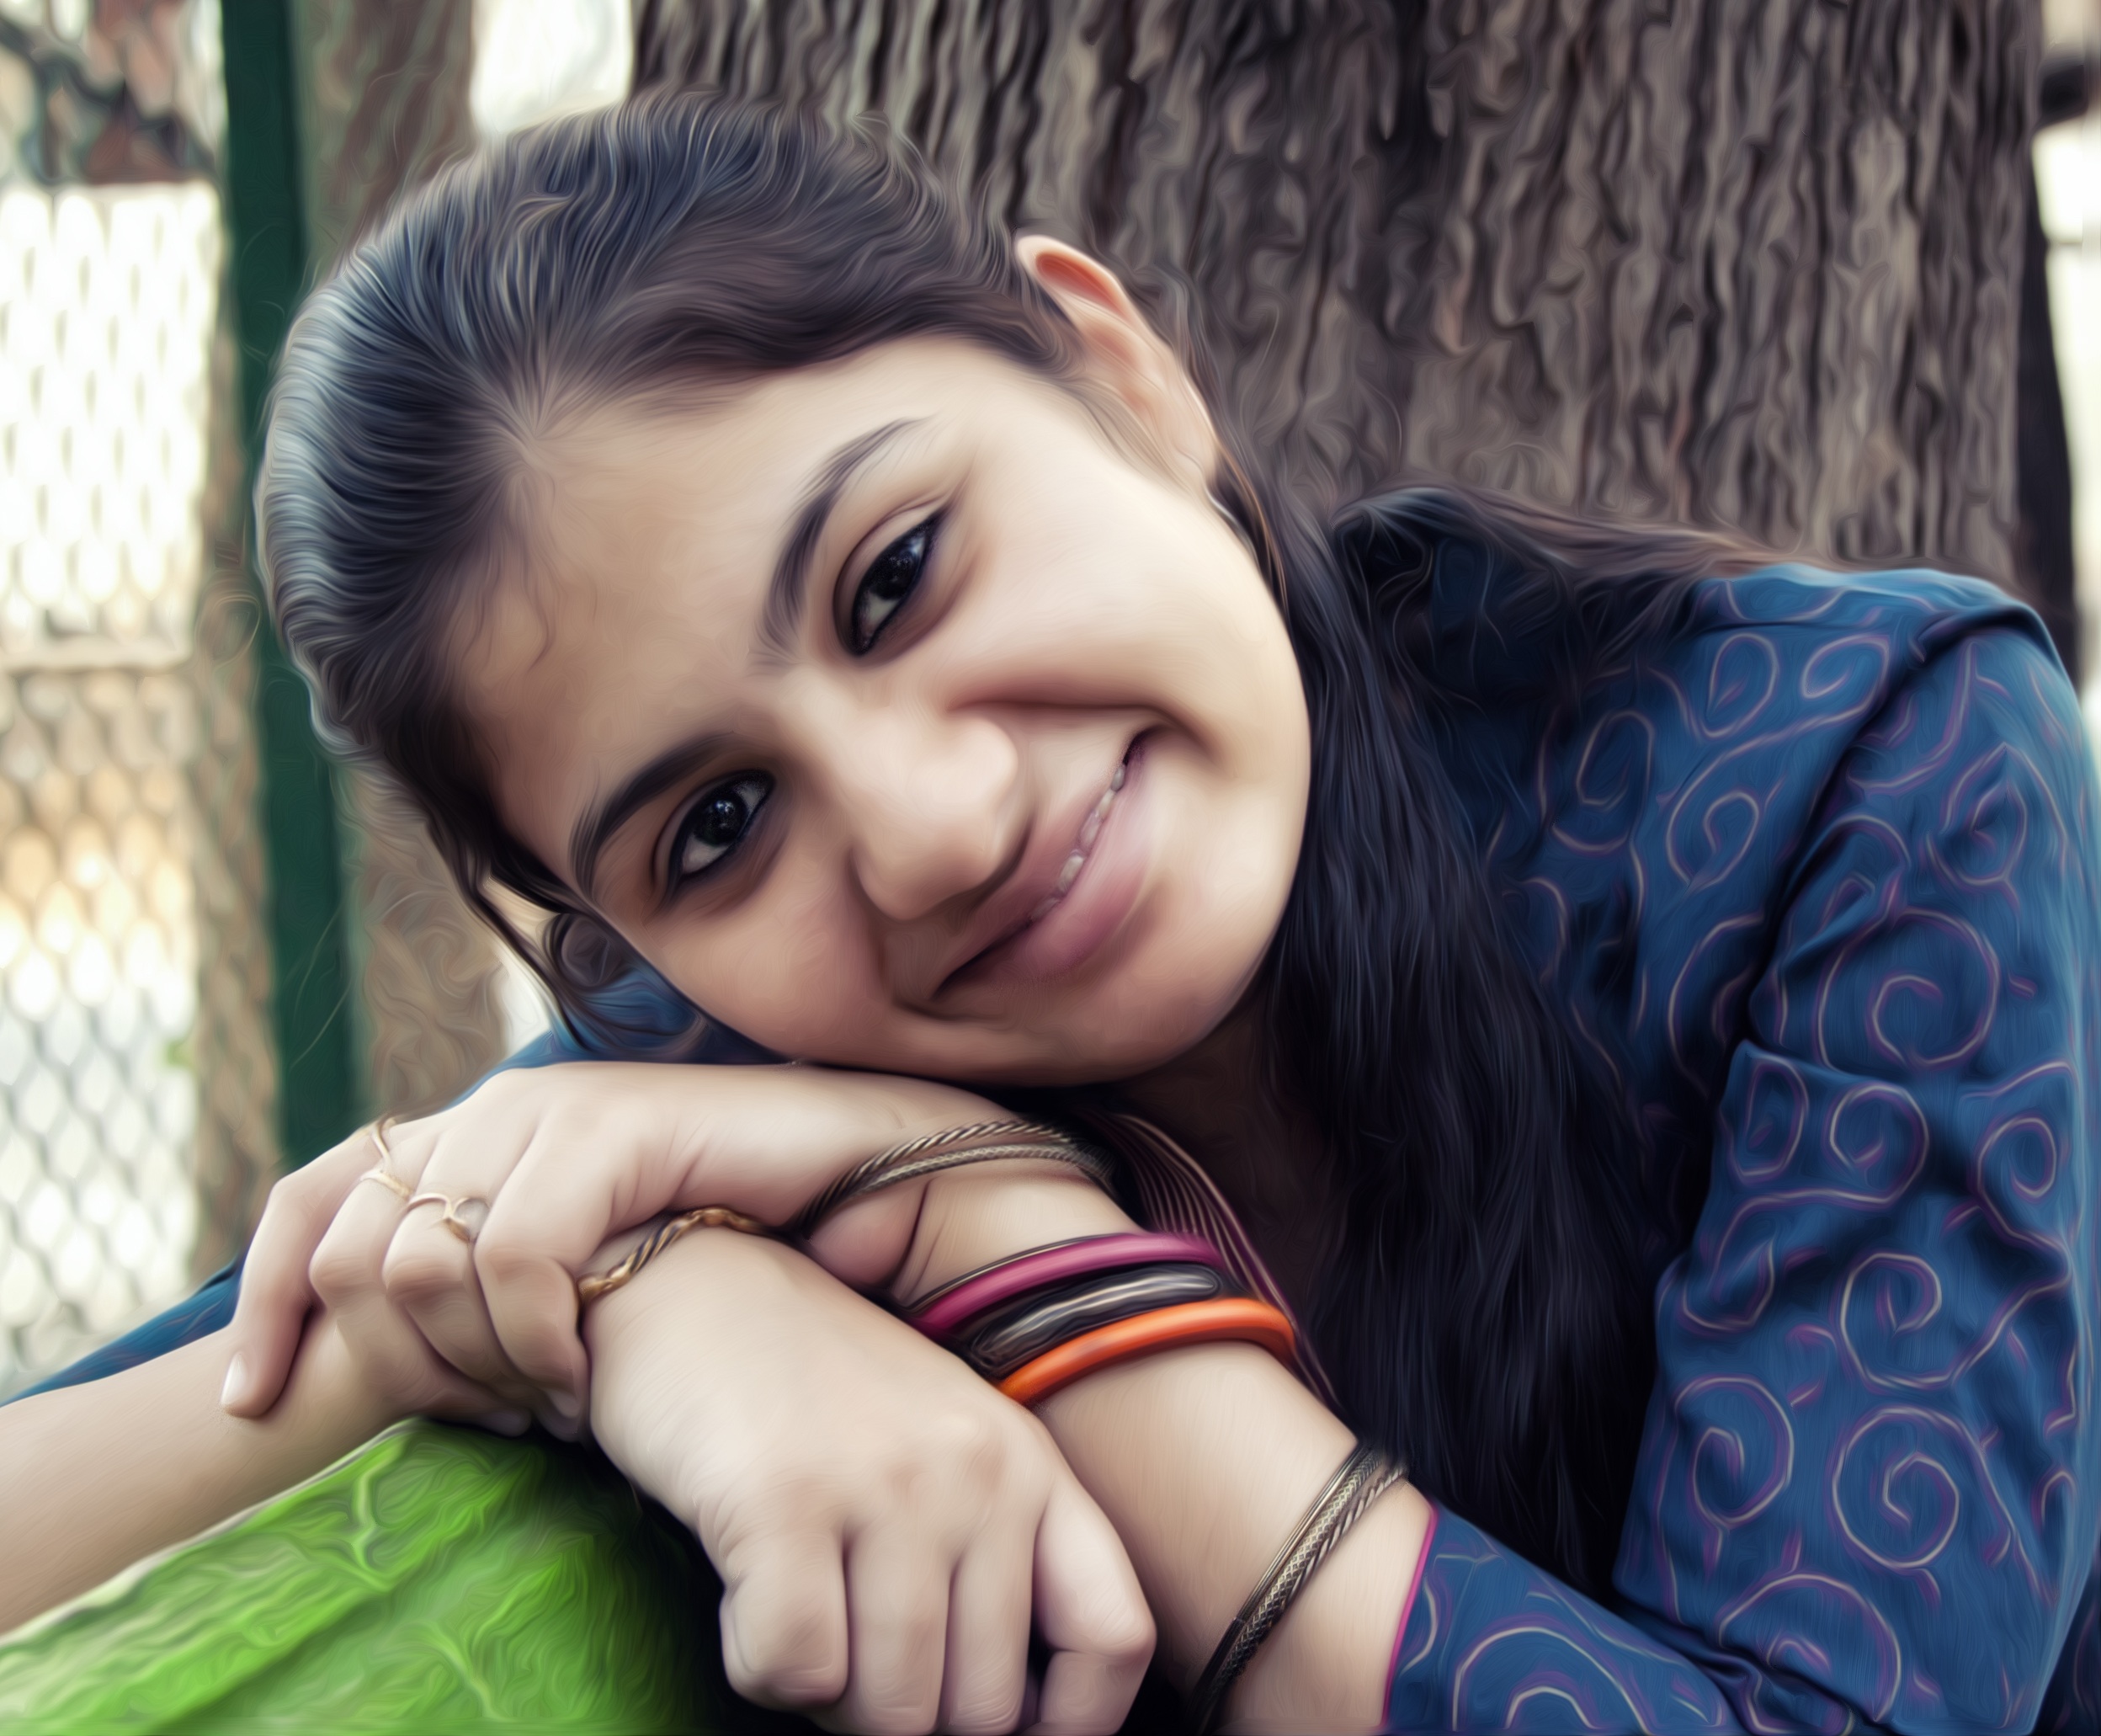
hand, person, girl, woman, hair, photography, cute, looking, female, leg, portrait, model, young, sitting, child, fashion, blue, facial expression, smile, makeup, bangle, human body, face, eyes, happy, infant, eye, head, look, skin, beauty, expression, organ, attractive, gorgeous, emotion, photo shoot, brown hair, portrait photography, human positions